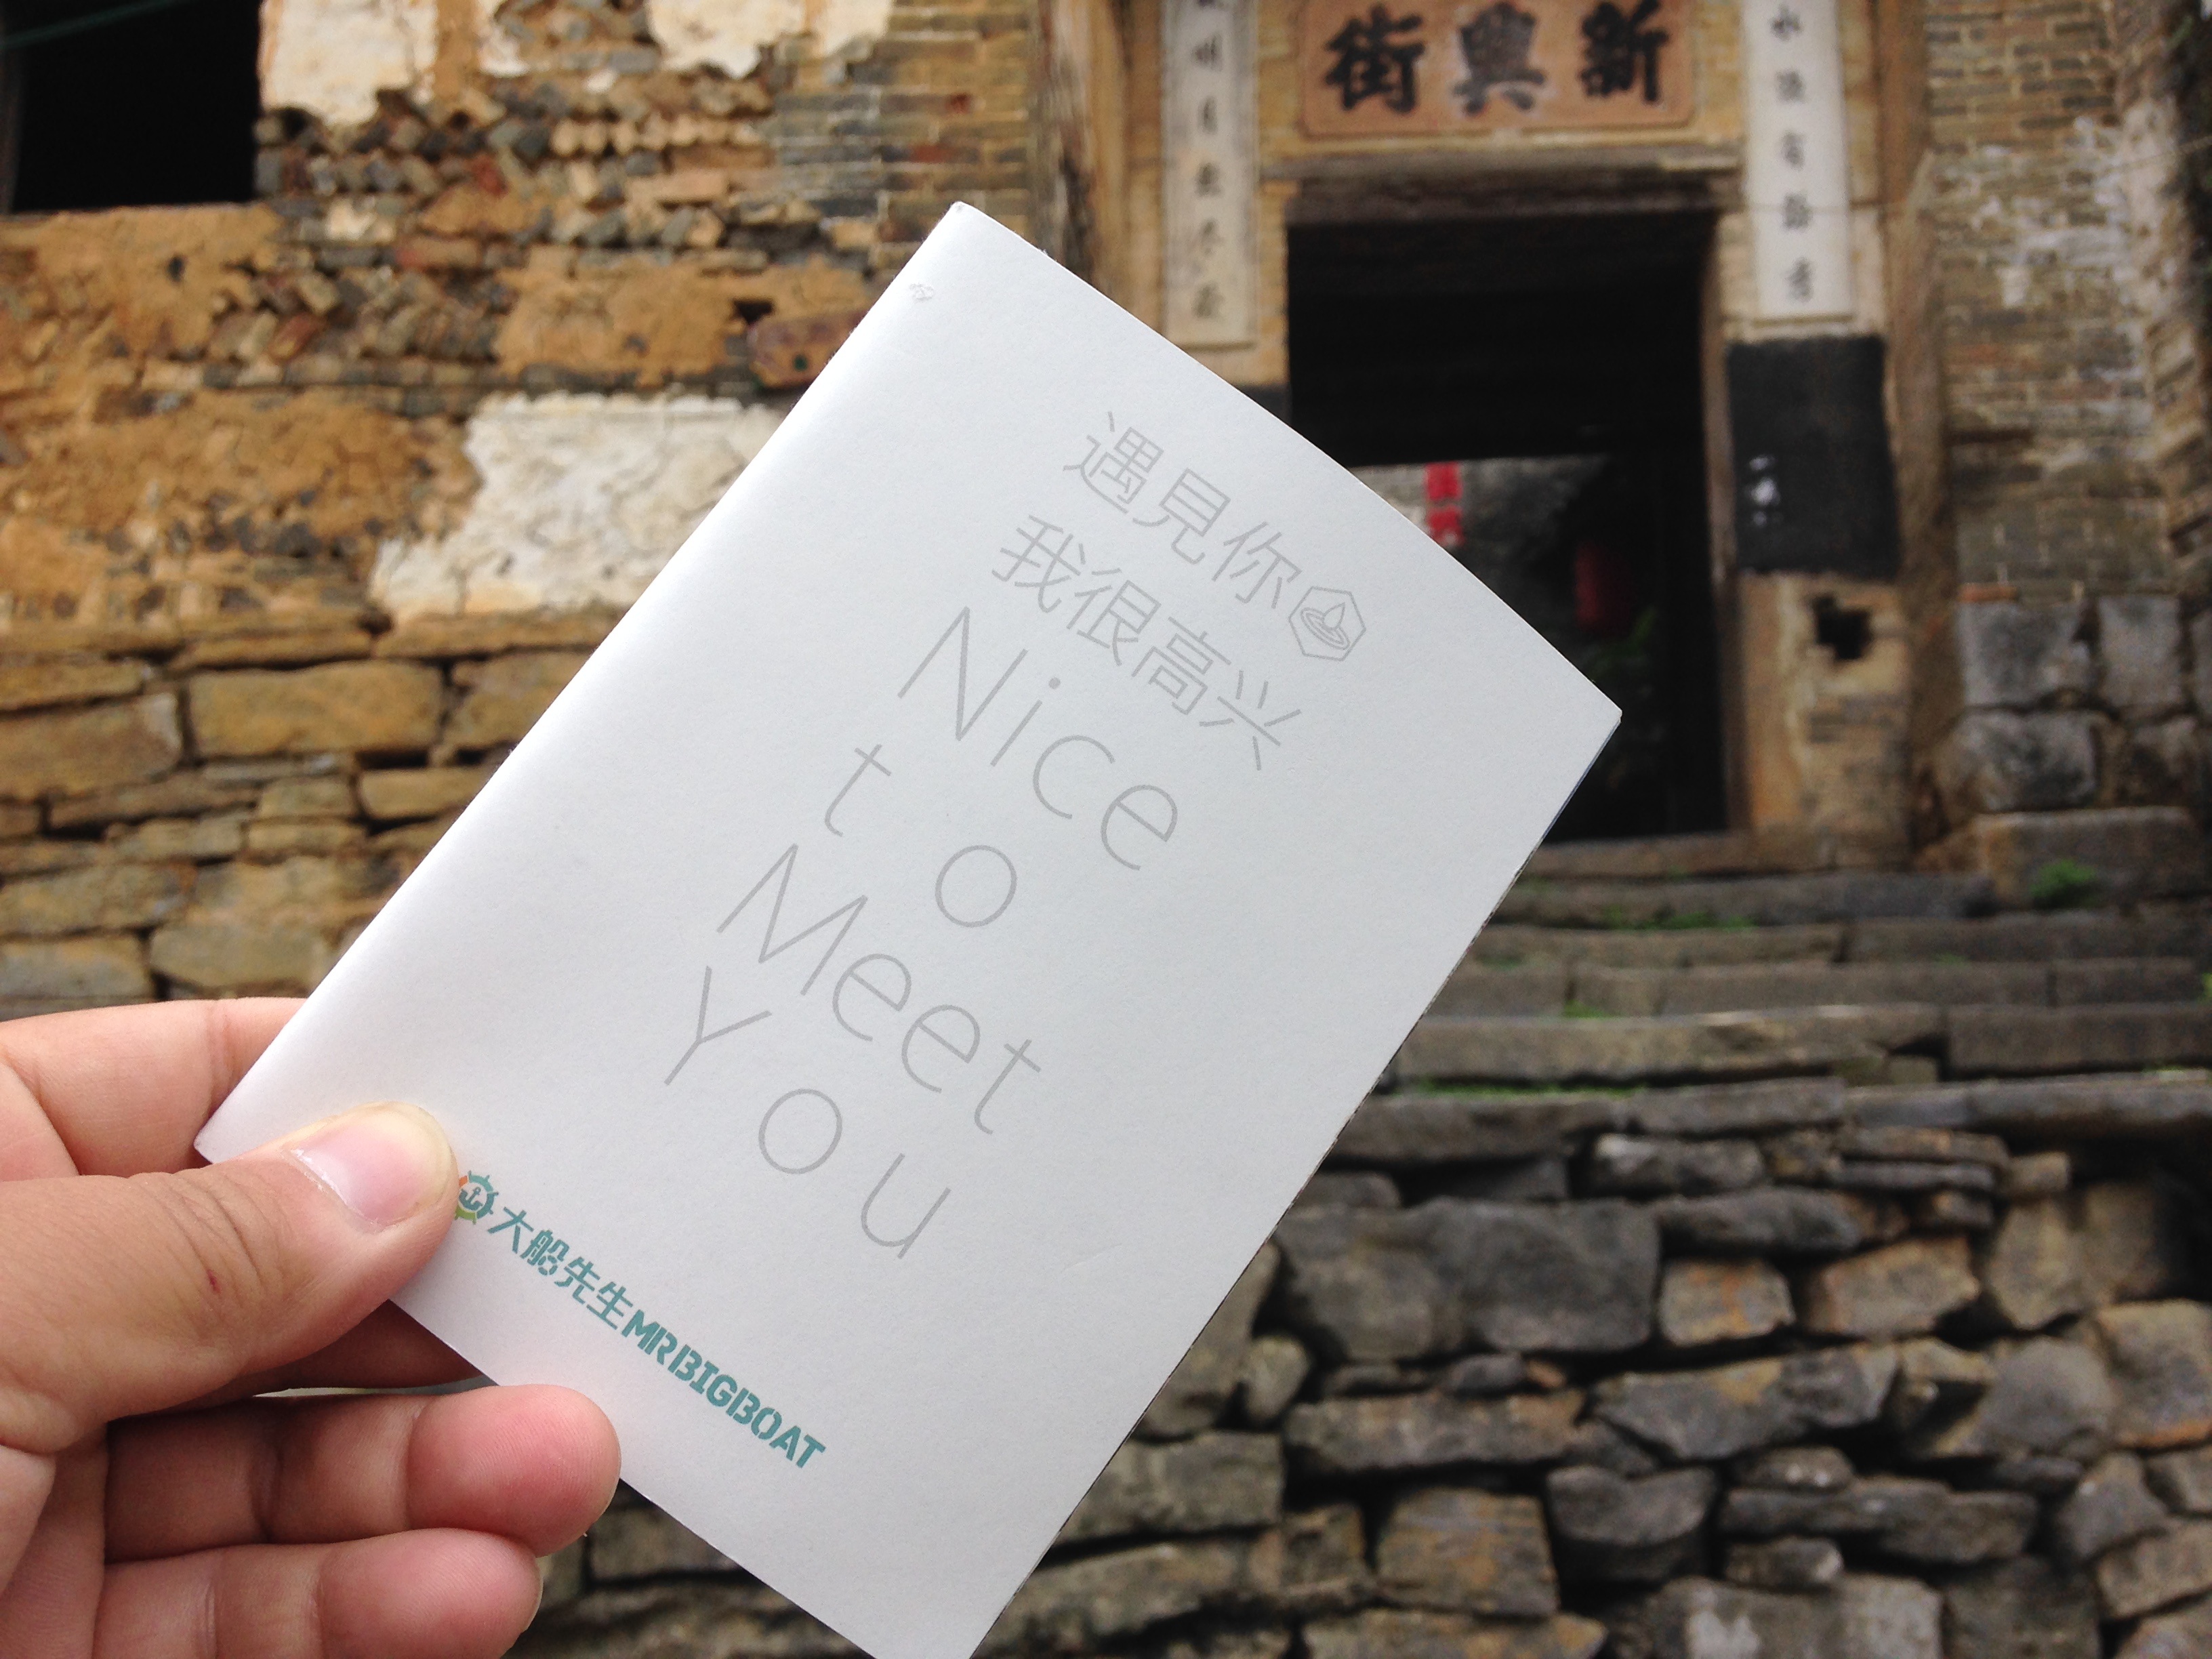
brand, fujian, zhangzhou, earth building, mr ship